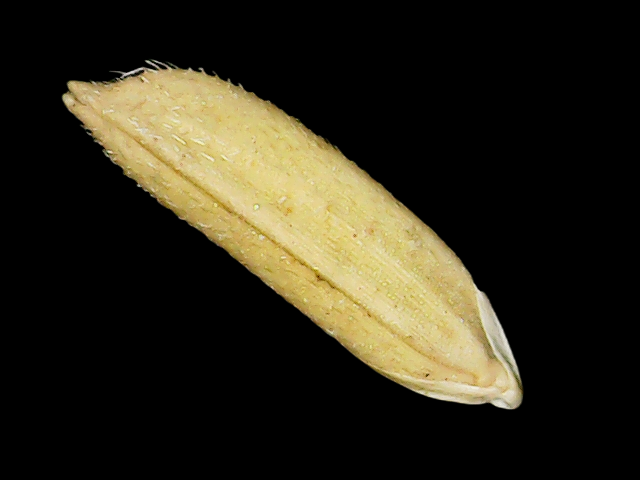
Rice variety: Binadhan21